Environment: real
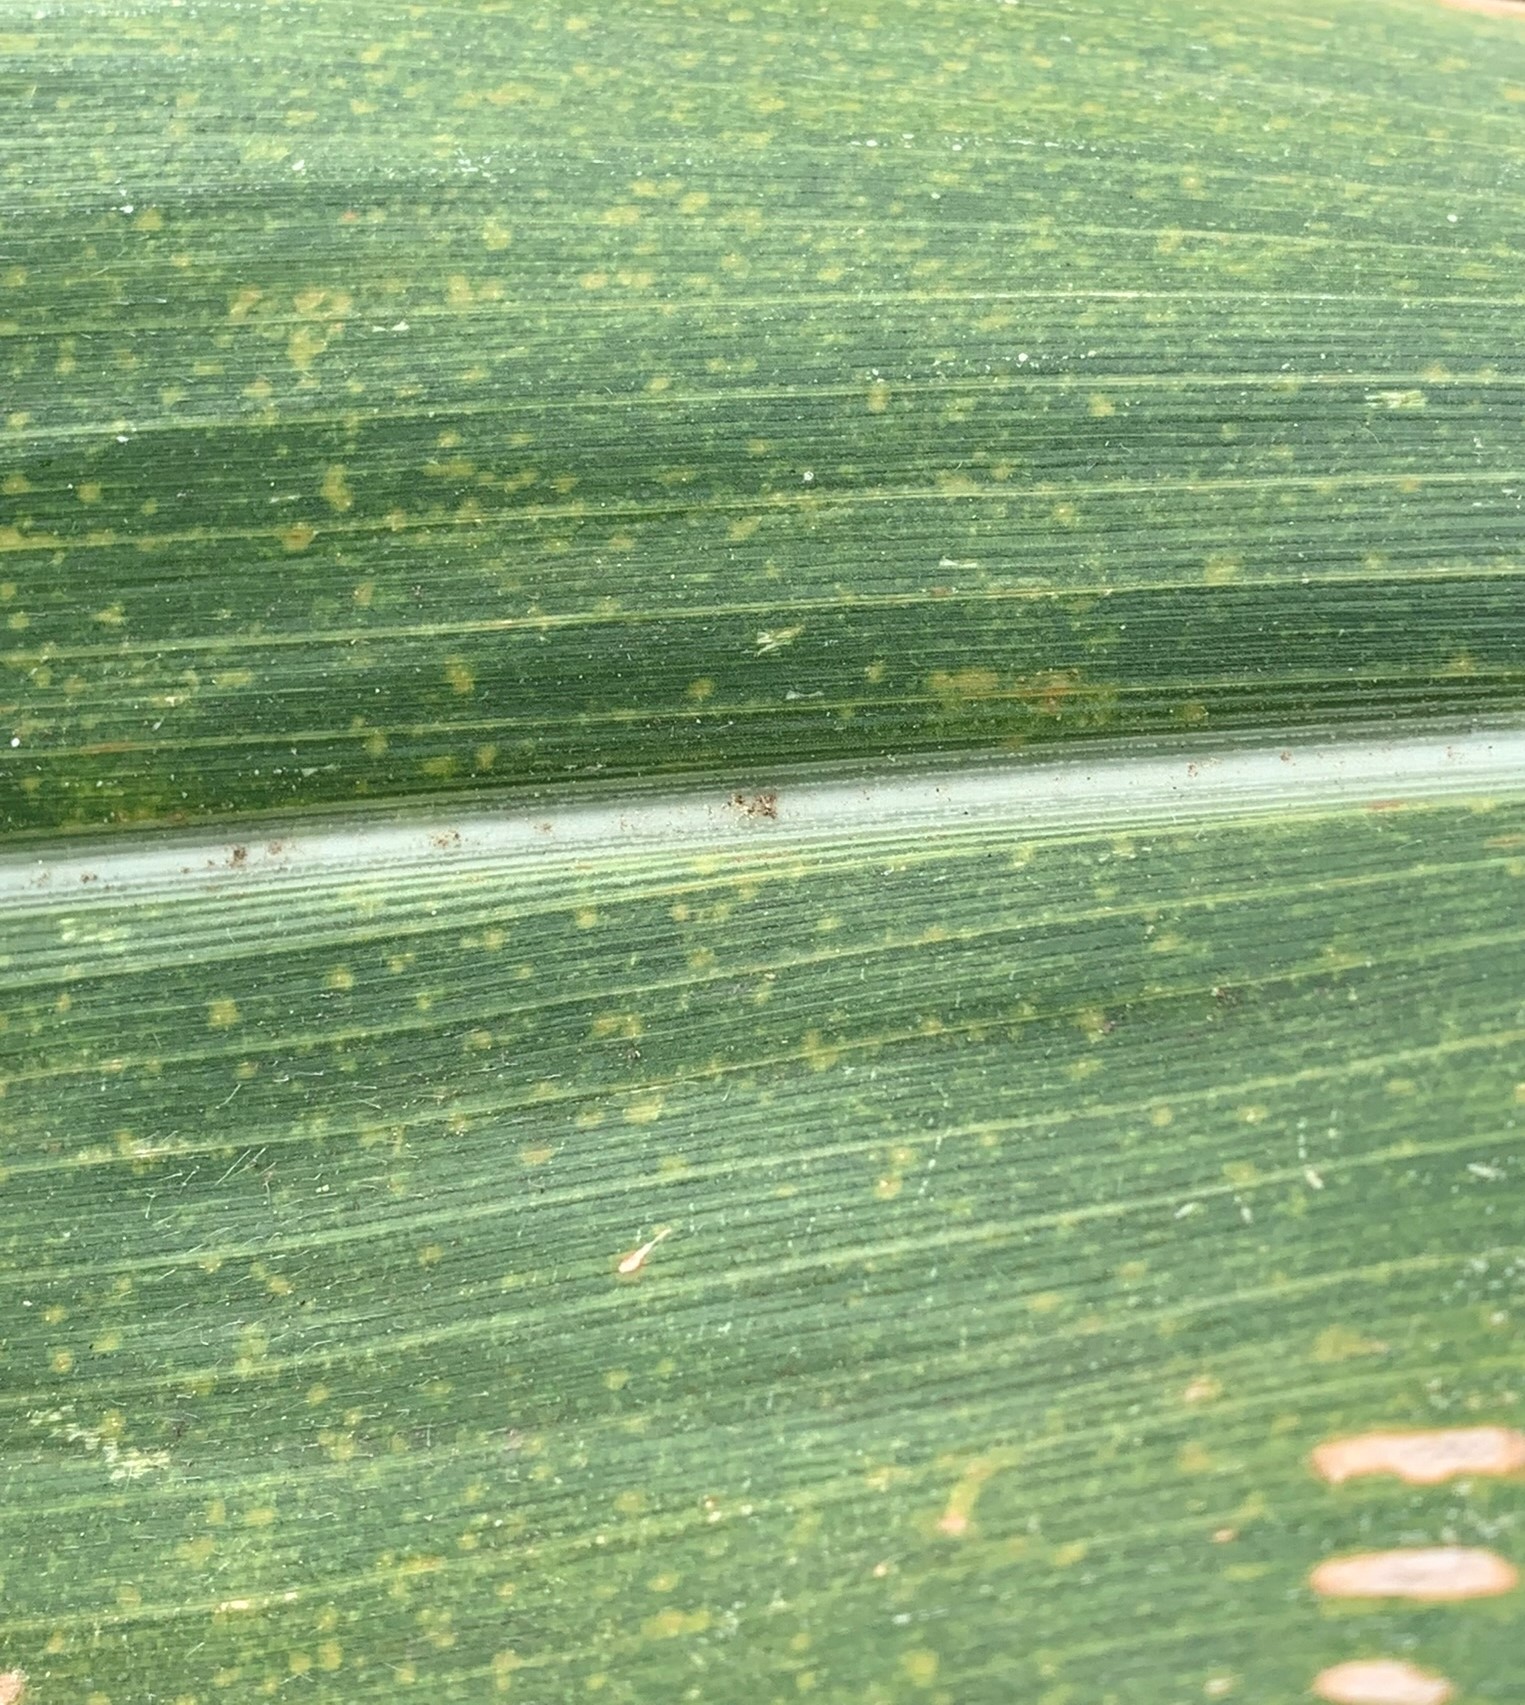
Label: lethal_necrosis